Sutter's Fort

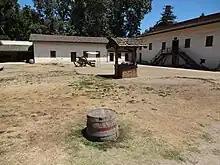
Sutter's Fort interior

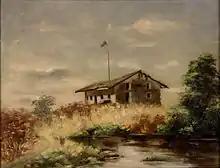
Painting of crumbling adobe structure with an overcast sky

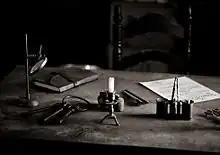
John Sutter's desk, photographed at Sutter's Fort State Historic Park

Sutter's Fort was a 19th-century agricultural and trade colony in the Mexican "Alta California" province. Established in 1839, the site of the fort was originally part of a utopian colonial project called New Helvetia ("New Switzerland") by its builder John Sutter, though construction of the fort proper would not begin until 1841. The fort was the first non-Indigenous community in the California Central Valley, and saw grave mistreatment of Indigenous laborers in plantation or feudal style conditions. The fort is famous for its association with the Donner Party, the California gold rush, and the formation of the city of Sacramento, surrounding the fort. It is notable for its proximity to the end of the California and Siskiyou Trails, which it served as a waystation.